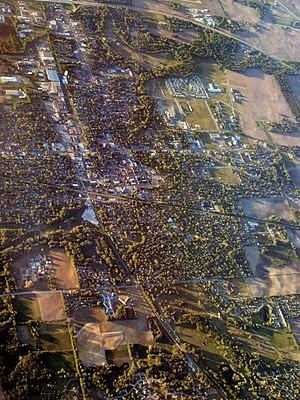
La ville américaine de Plymouth est le siège du comté de Marshall, dans l'Indiana. D'après le recensement de 2010, la ville compte 10 033 habitants.